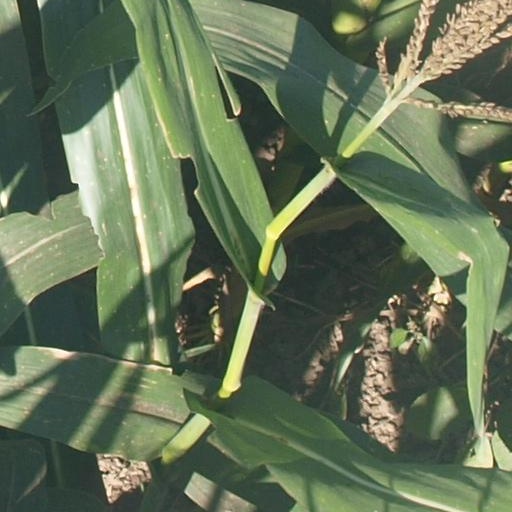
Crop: maize; corn